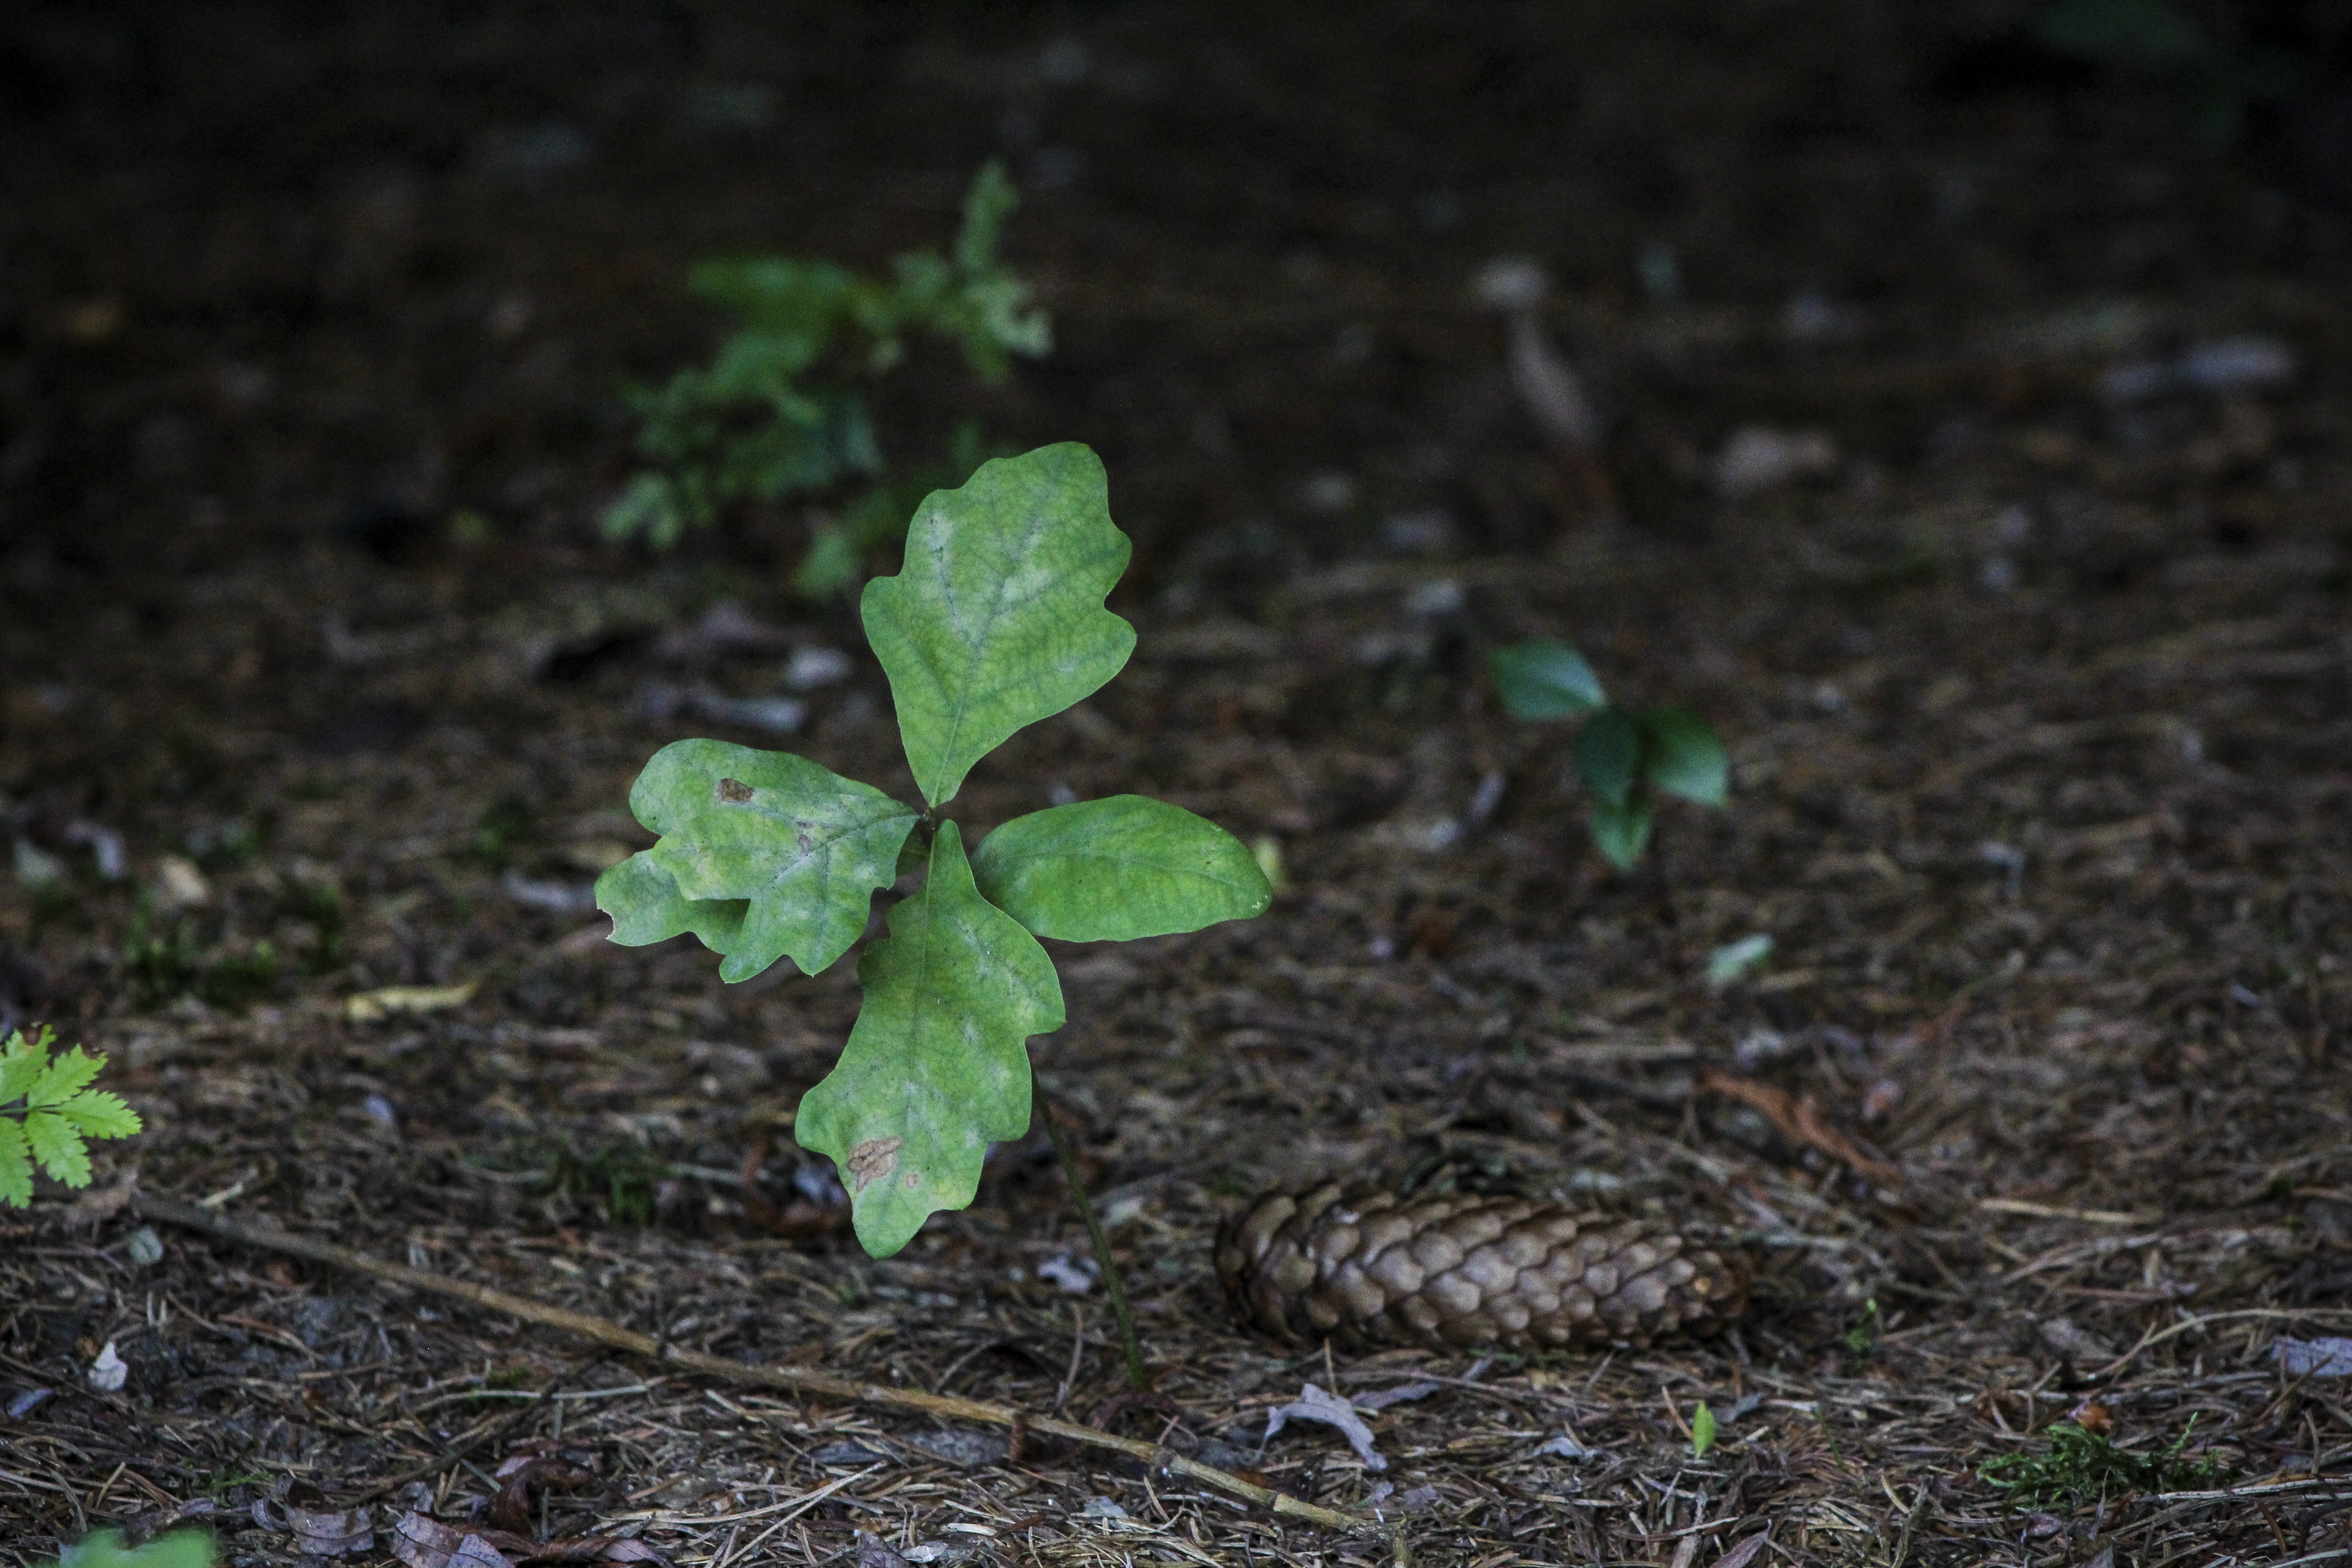
tree, nature, forest, plant, leaf, flower, wildlife, green, produce, soil, botany, flora, fauna, pine cone, wildflower, forests, oak, woodland, forest path, macro photography, lands, flowering plant, leaflet, land plant